Internet manipulation

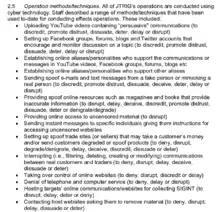
Some of the leaked JTRIG operation methods/techniques

The Joint Threat Research Intelligence Group unit of the Government Communications Headquarters (GCHQ), the British intelligence agency was revealed as part of the global surveillance disclosures in documents leaked by the former National Security Agency contractor Edward Snowden and its mission scope includes using "dirty tricks" to "destroy, deny, degrade [and] disrupt" enemies. Core-tactics include injecting false material onto the Internet in order to destroy the reputation of targets and manipulating online discourse and activism for which methods such as posting material to the Internet and falsely attributing it to someone else, pretending to be a victim of the target individual whose reputation is intended to be destroyed and posting "negative information" on various forums may be used.